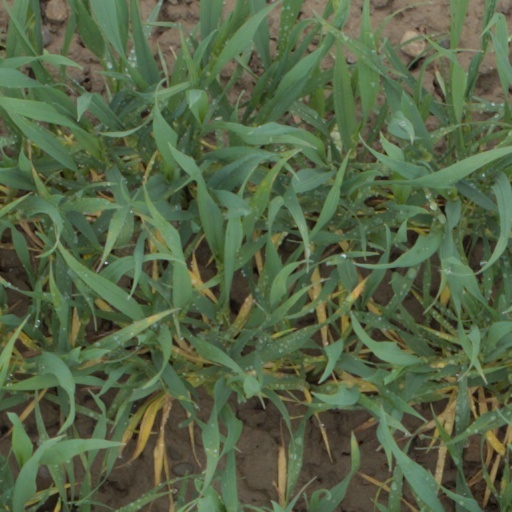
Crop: wheat